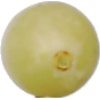
Label: Grape White 2